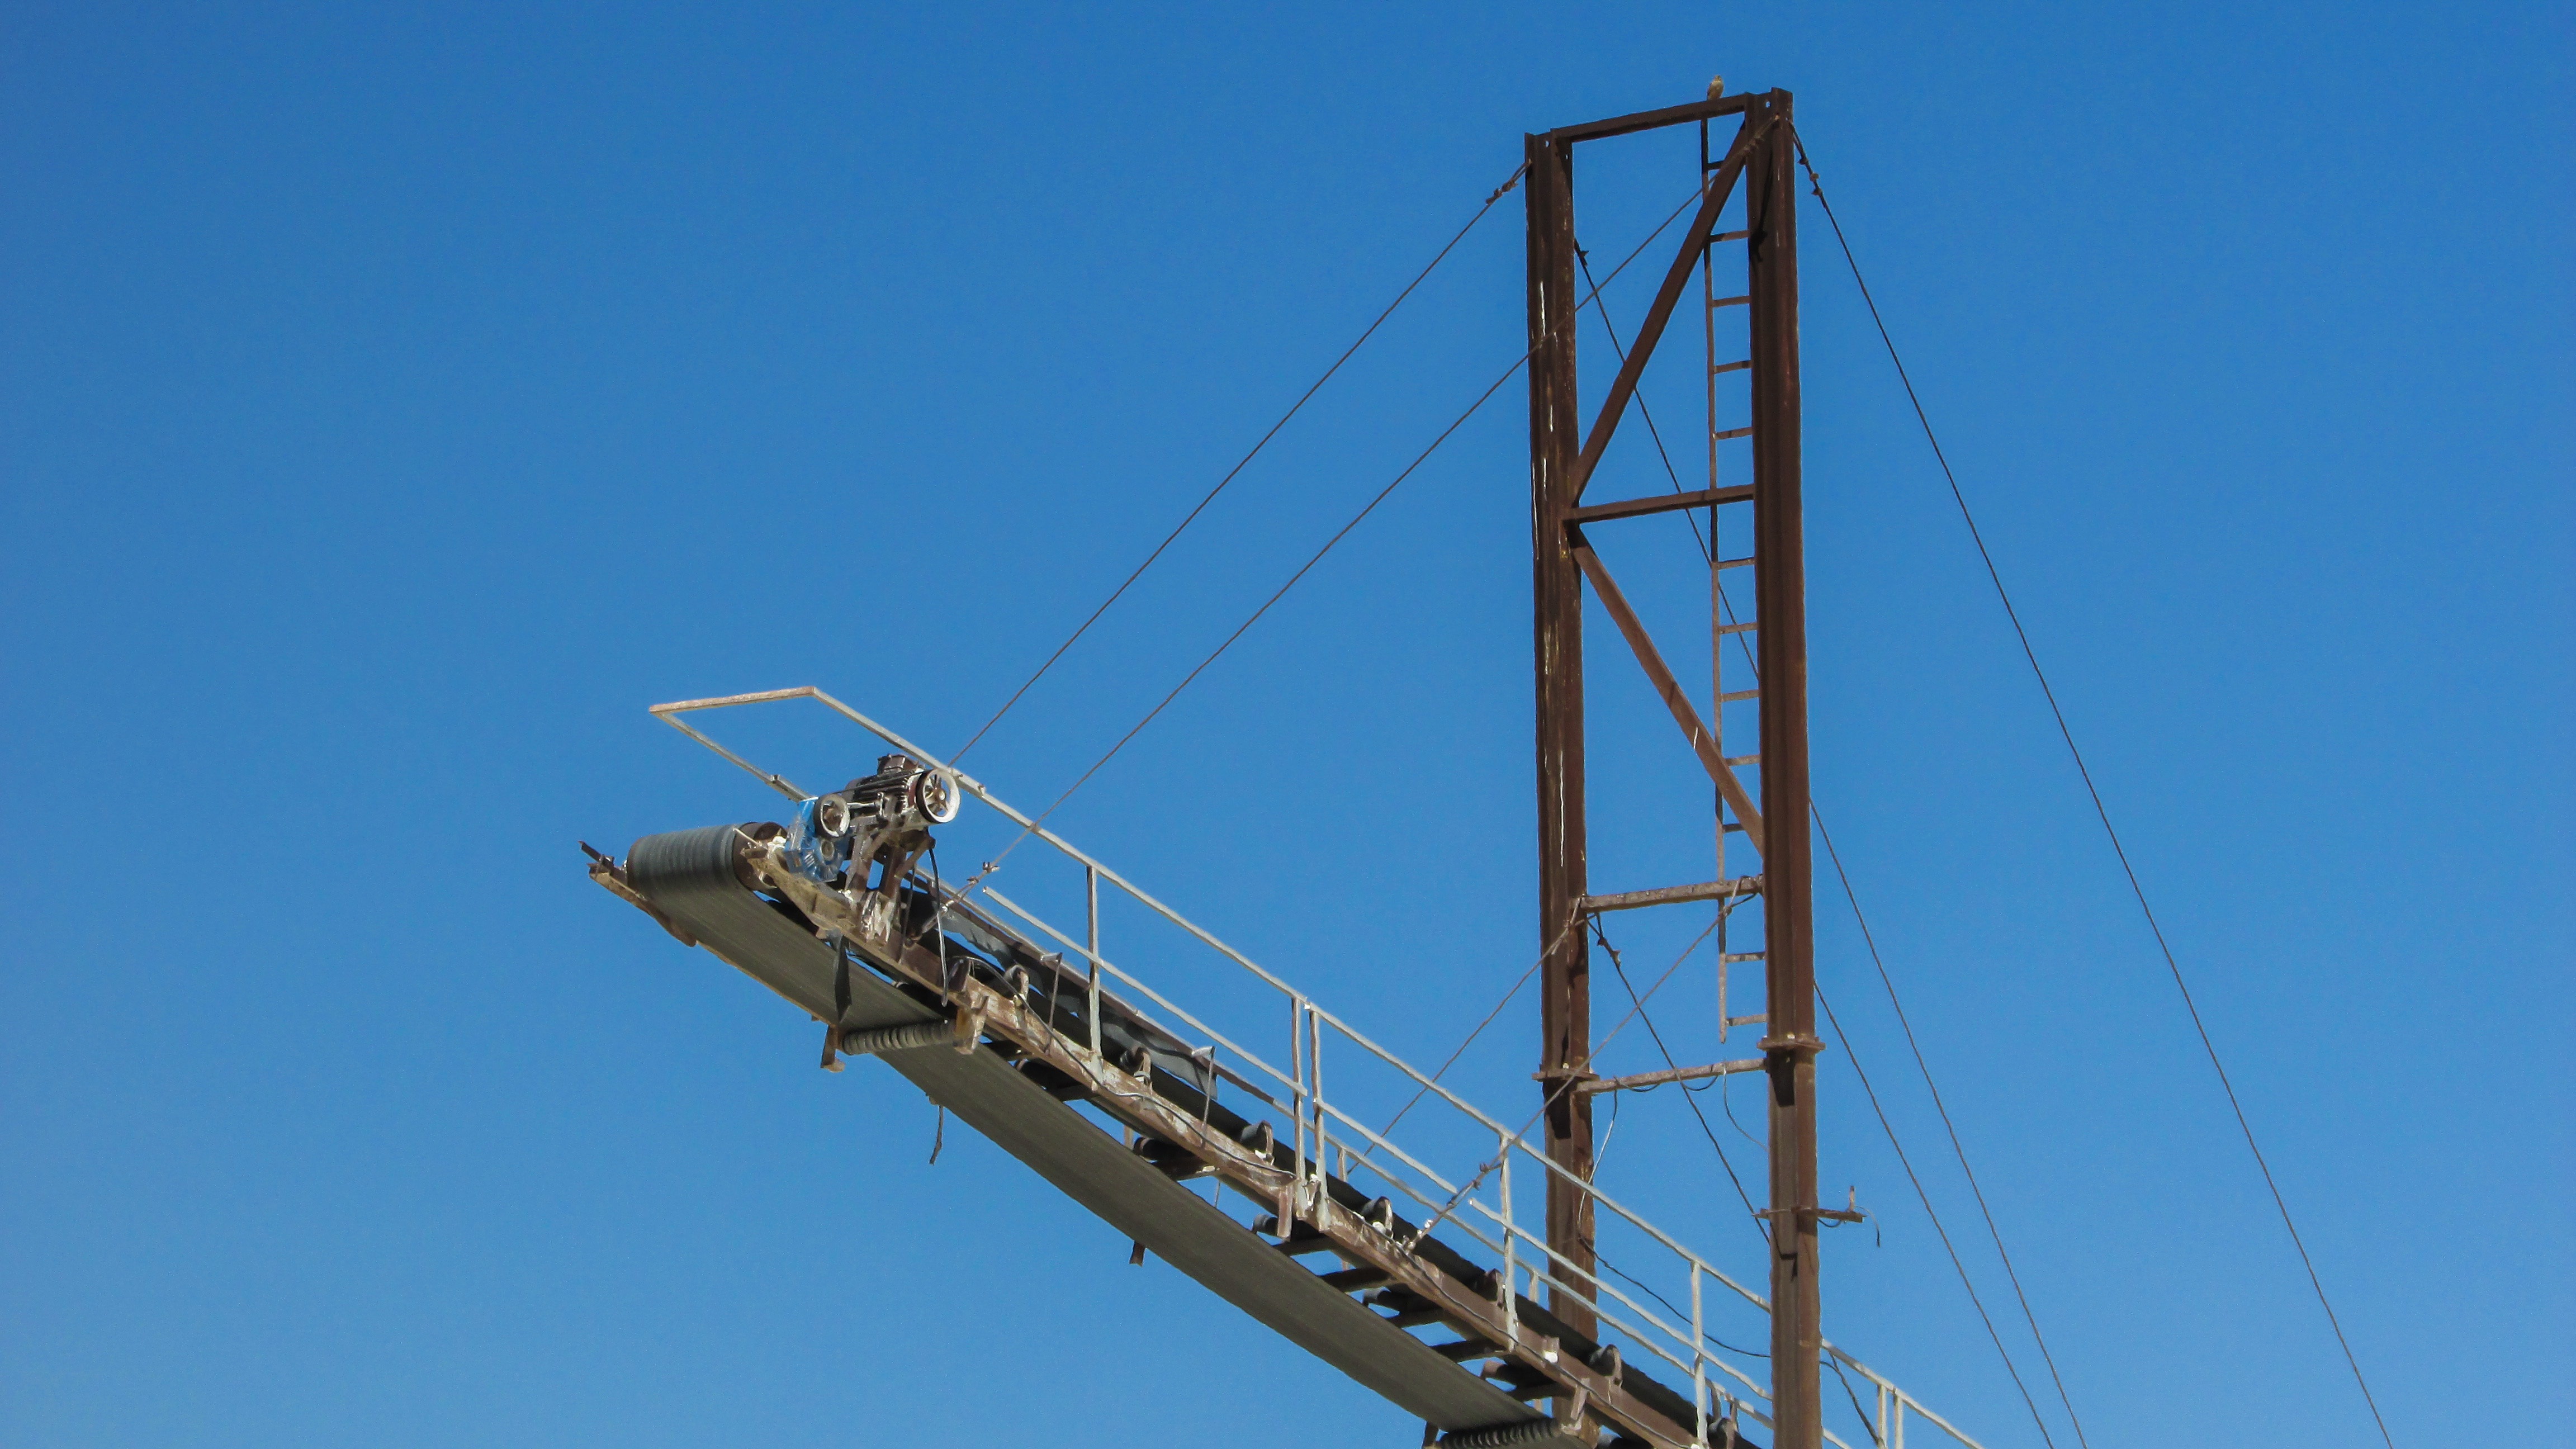
vehicle, equipment, mast, machinery, crane, quarry, quarrying, construction equipment, overhead power line, quarry belt